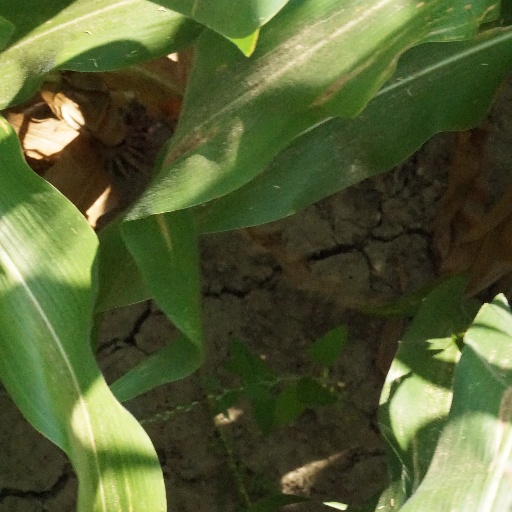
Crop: maize; corn